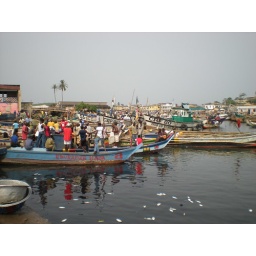
These boats bring in fish and sell at a big market nearby. This is Elmina, Ghana